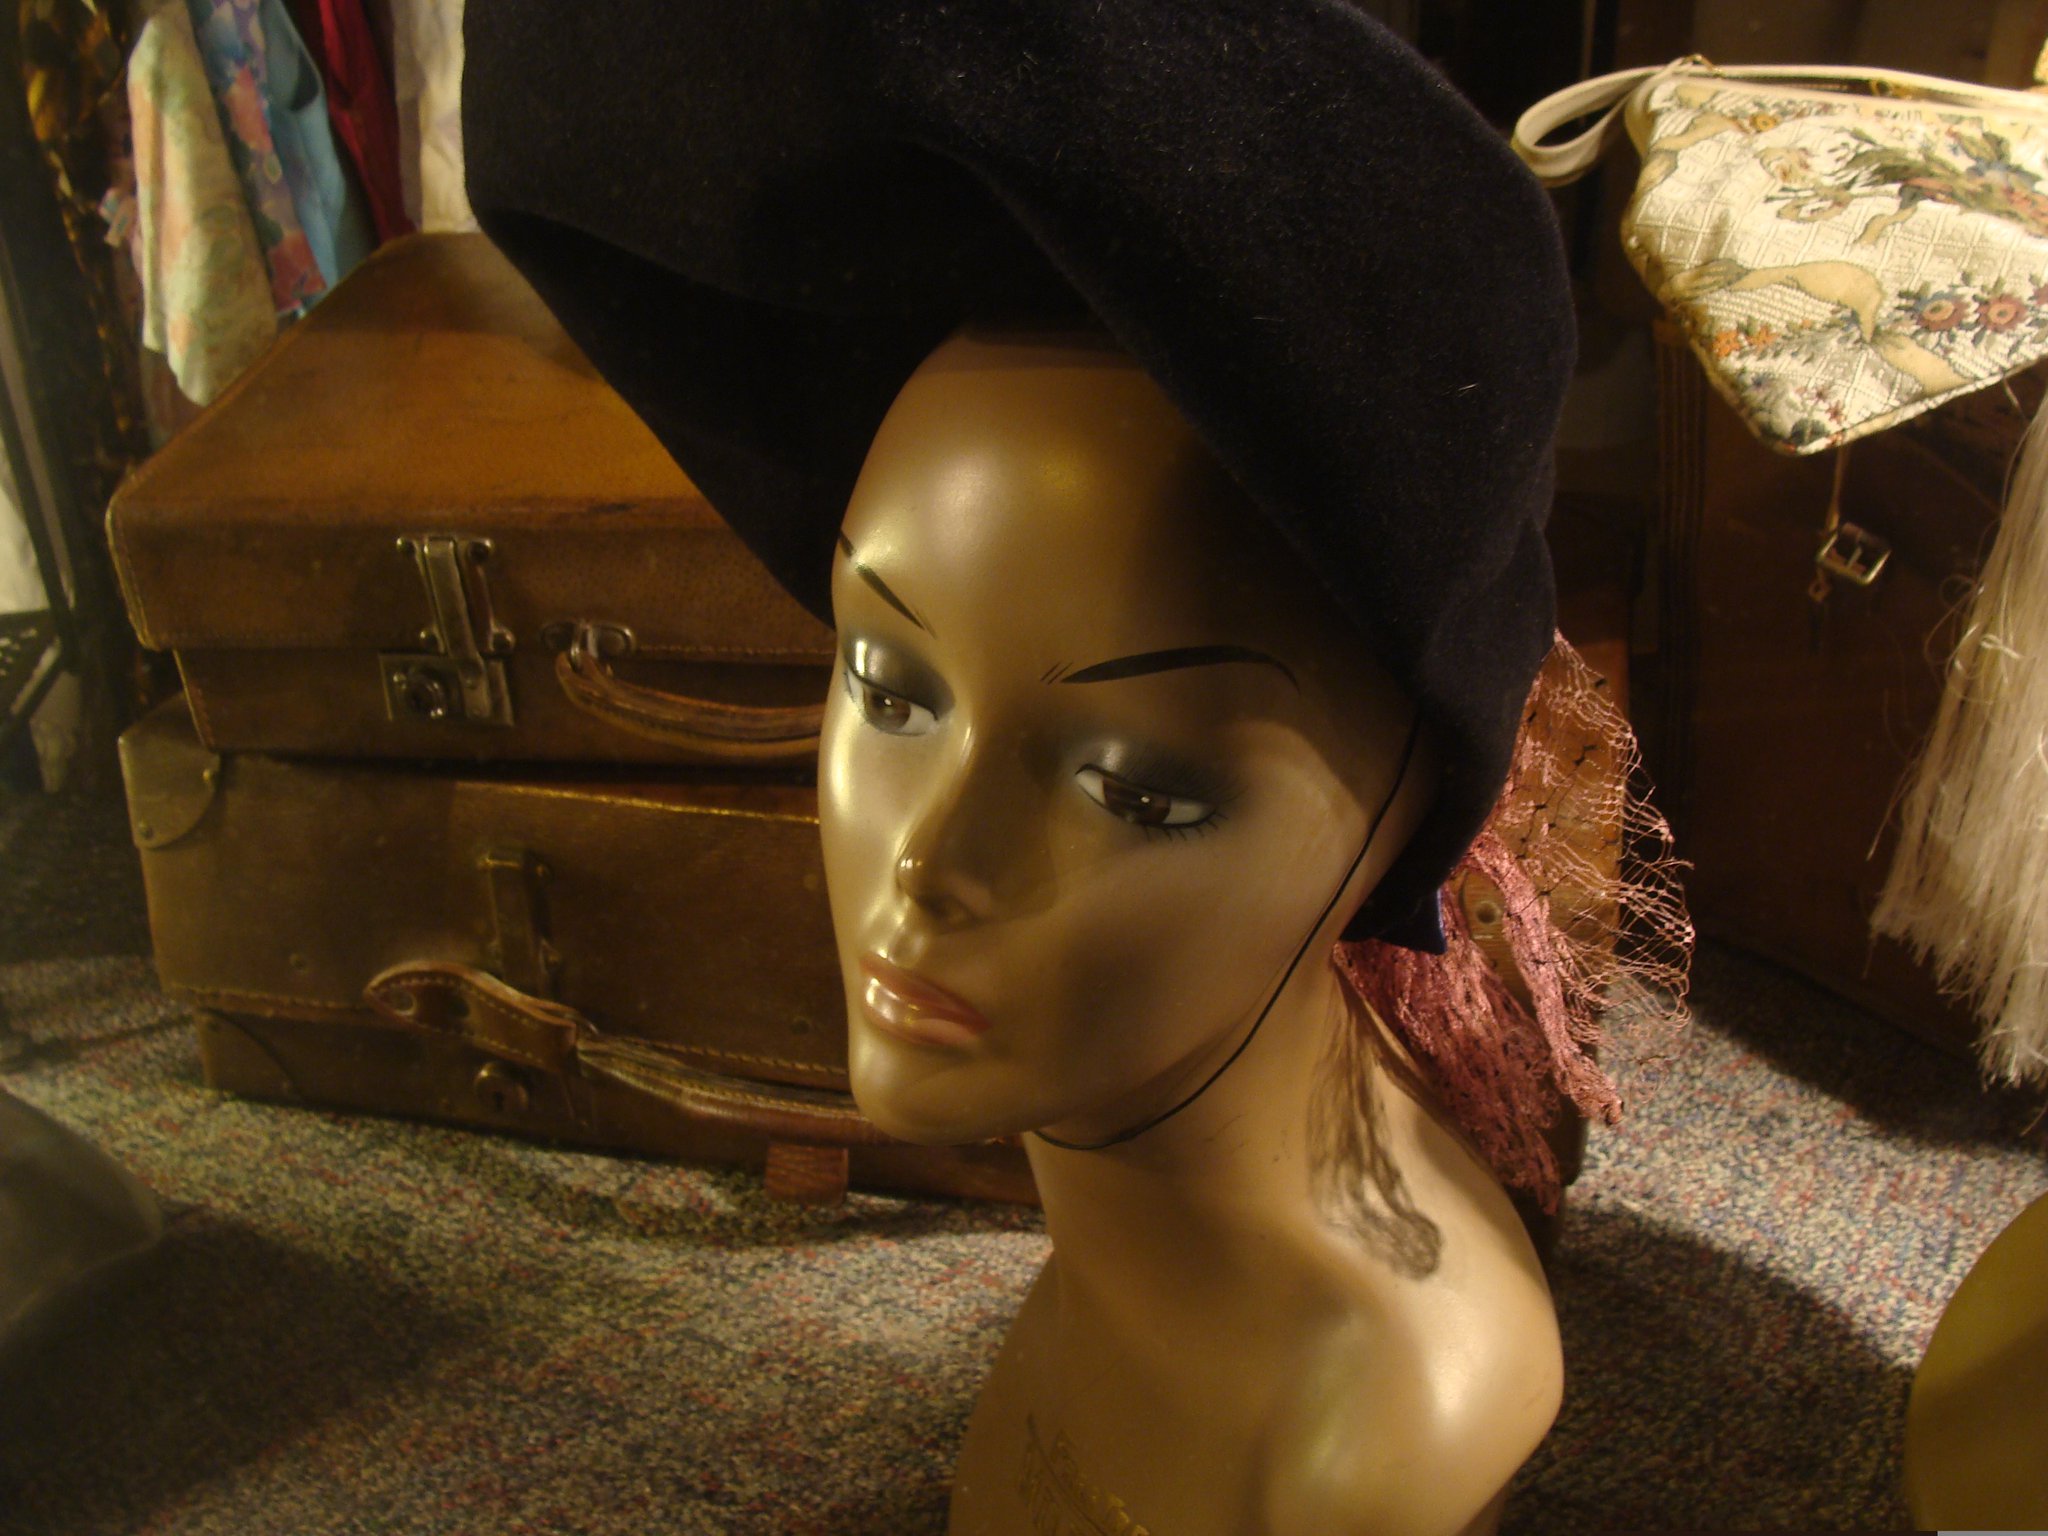
brick lane, london, night, uk